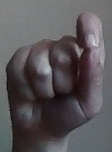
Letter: fa